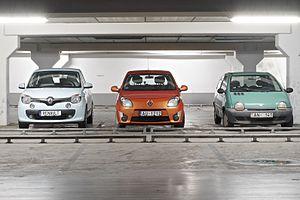
La Renault Twingo est une gamme d'automobile citadine du constructeur français Renault. Elle sera lancée en 1993, puis en 2007 et renouvelée depuis 2014. Une version électrique nommée Twingo ZE est présentée peu avant le Salon de l'automobile de Genève 2020.